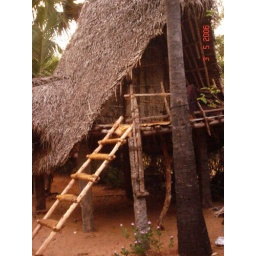
A house by the beach